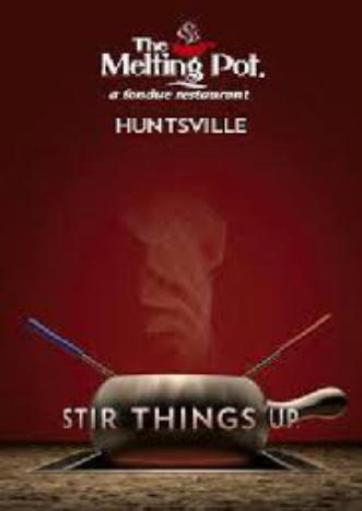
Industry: Food